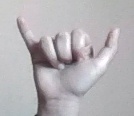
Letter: ya